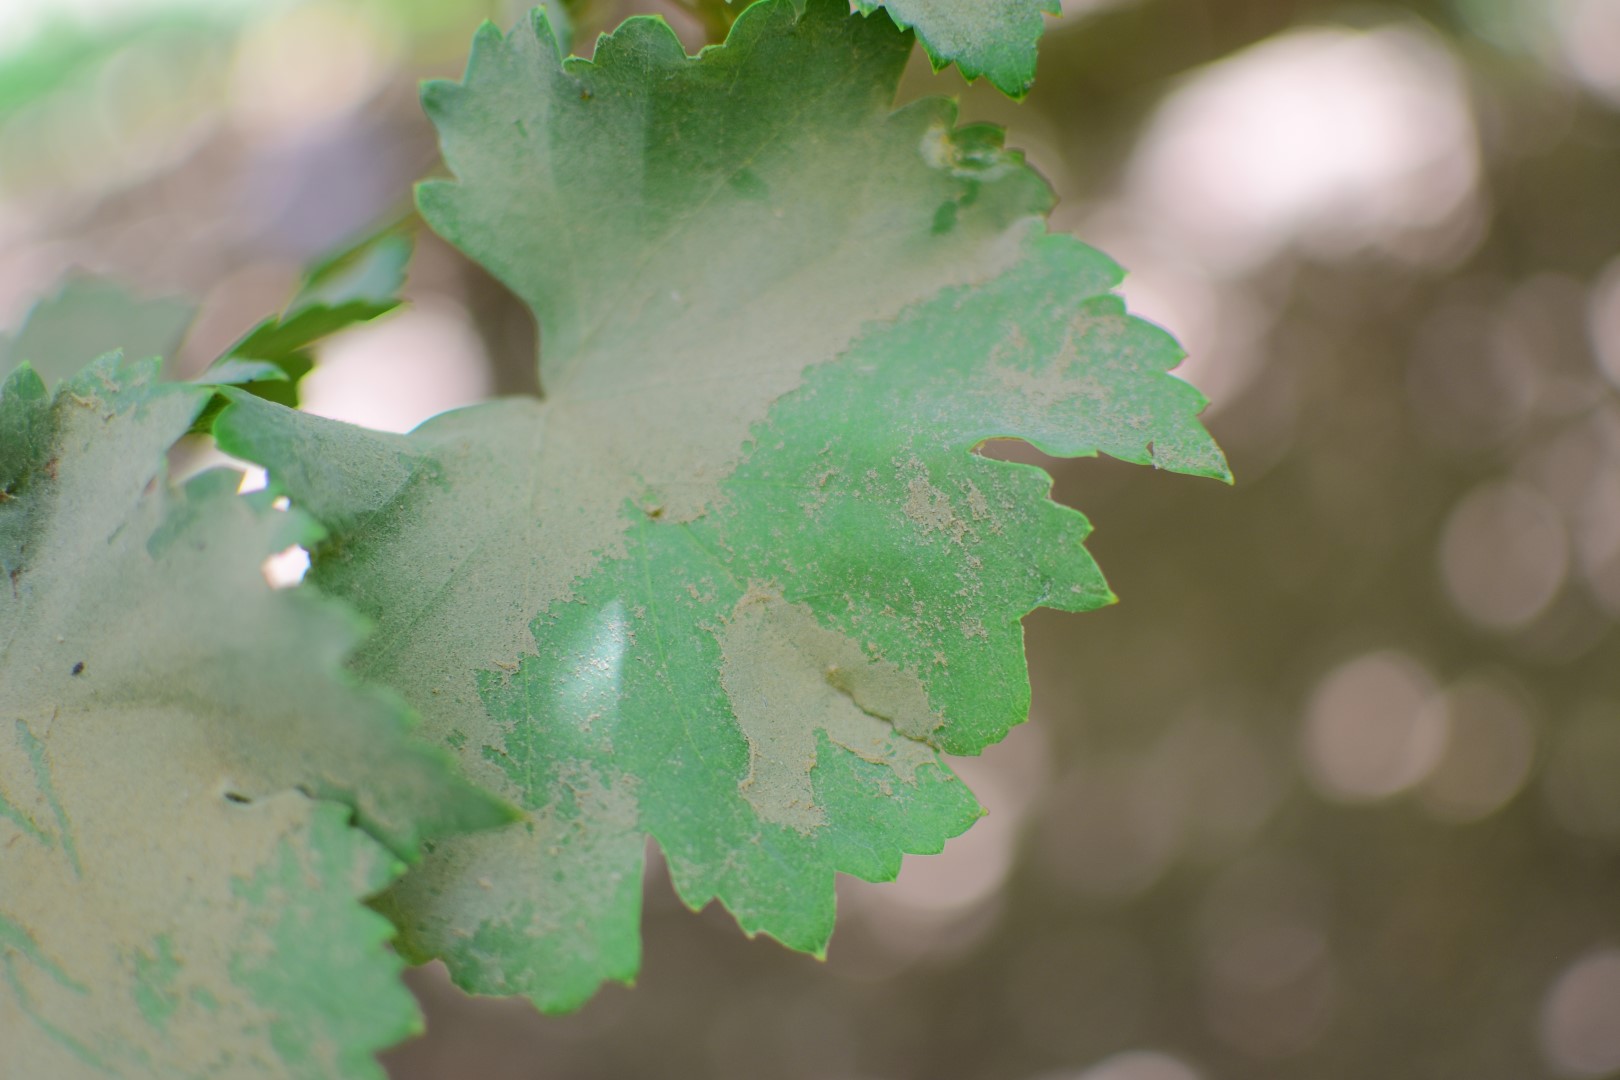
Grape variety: Frinsi